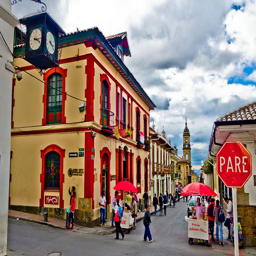
wander the colourful streets of 's old town